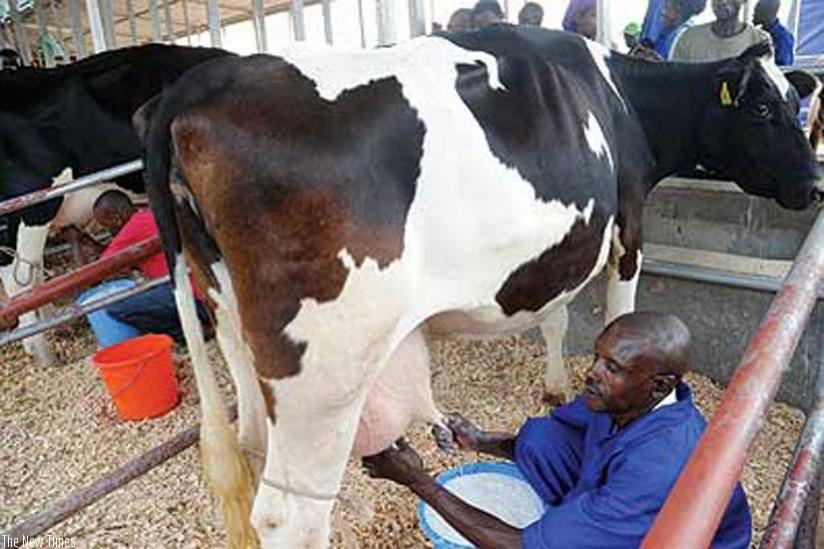
Kuna watu wengi na ngombe wawili  wenye rangi nyeusi na madoadoa meupe, wanaonekana kwa ukamilifu ni wanaume wawili wanaowakamua ngombe hawa, unapomkamua ngombe unapata maziwa ambayo ni chakula kizuri.